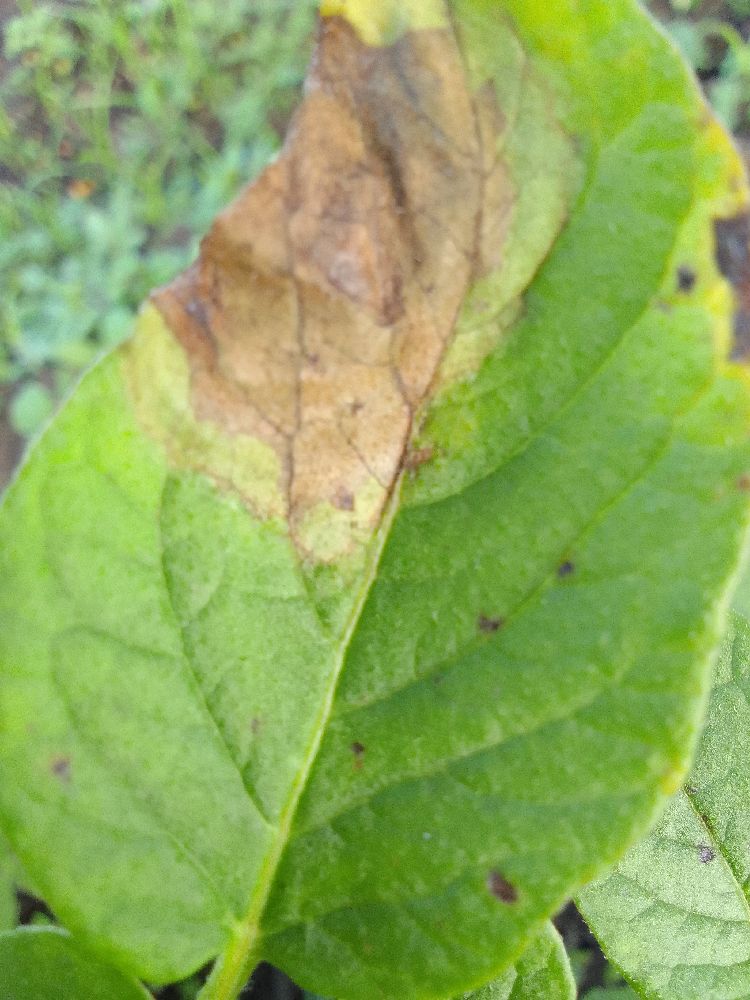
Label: Late blight